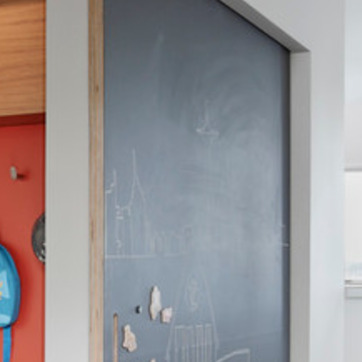
Material: other